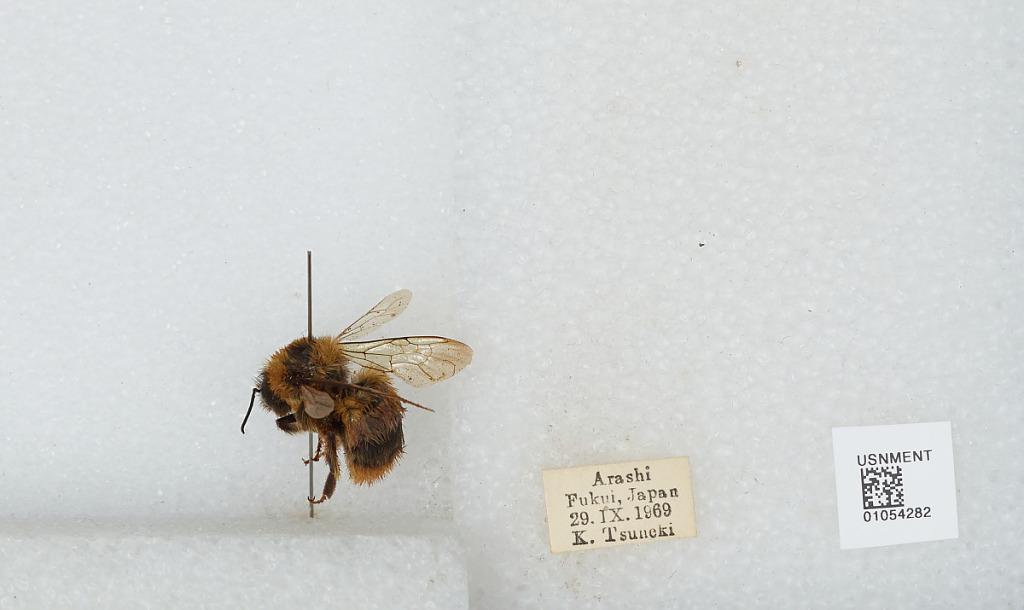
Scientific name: Bombus sp.
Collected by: K. Tsuneki
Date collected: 1969-9-29
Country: Japan
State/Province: Fukui
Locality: Arashi